Australian Border Force

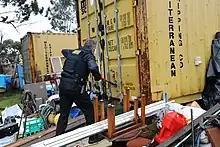
An ABF Investigator of the Illicit Tobacco Taskforce (ITTF) forces entry into a container.

The Australian Border Force has its own rank structure. Uniformed Australian Border Force officers have their rank displayed on their shoulder epaulettes, attached to shirts, jumpers or jacket. The rank and epaulette styling is in line with many other border agencies and shares close similarities with its United Kingdom counterpart, the Border Force.